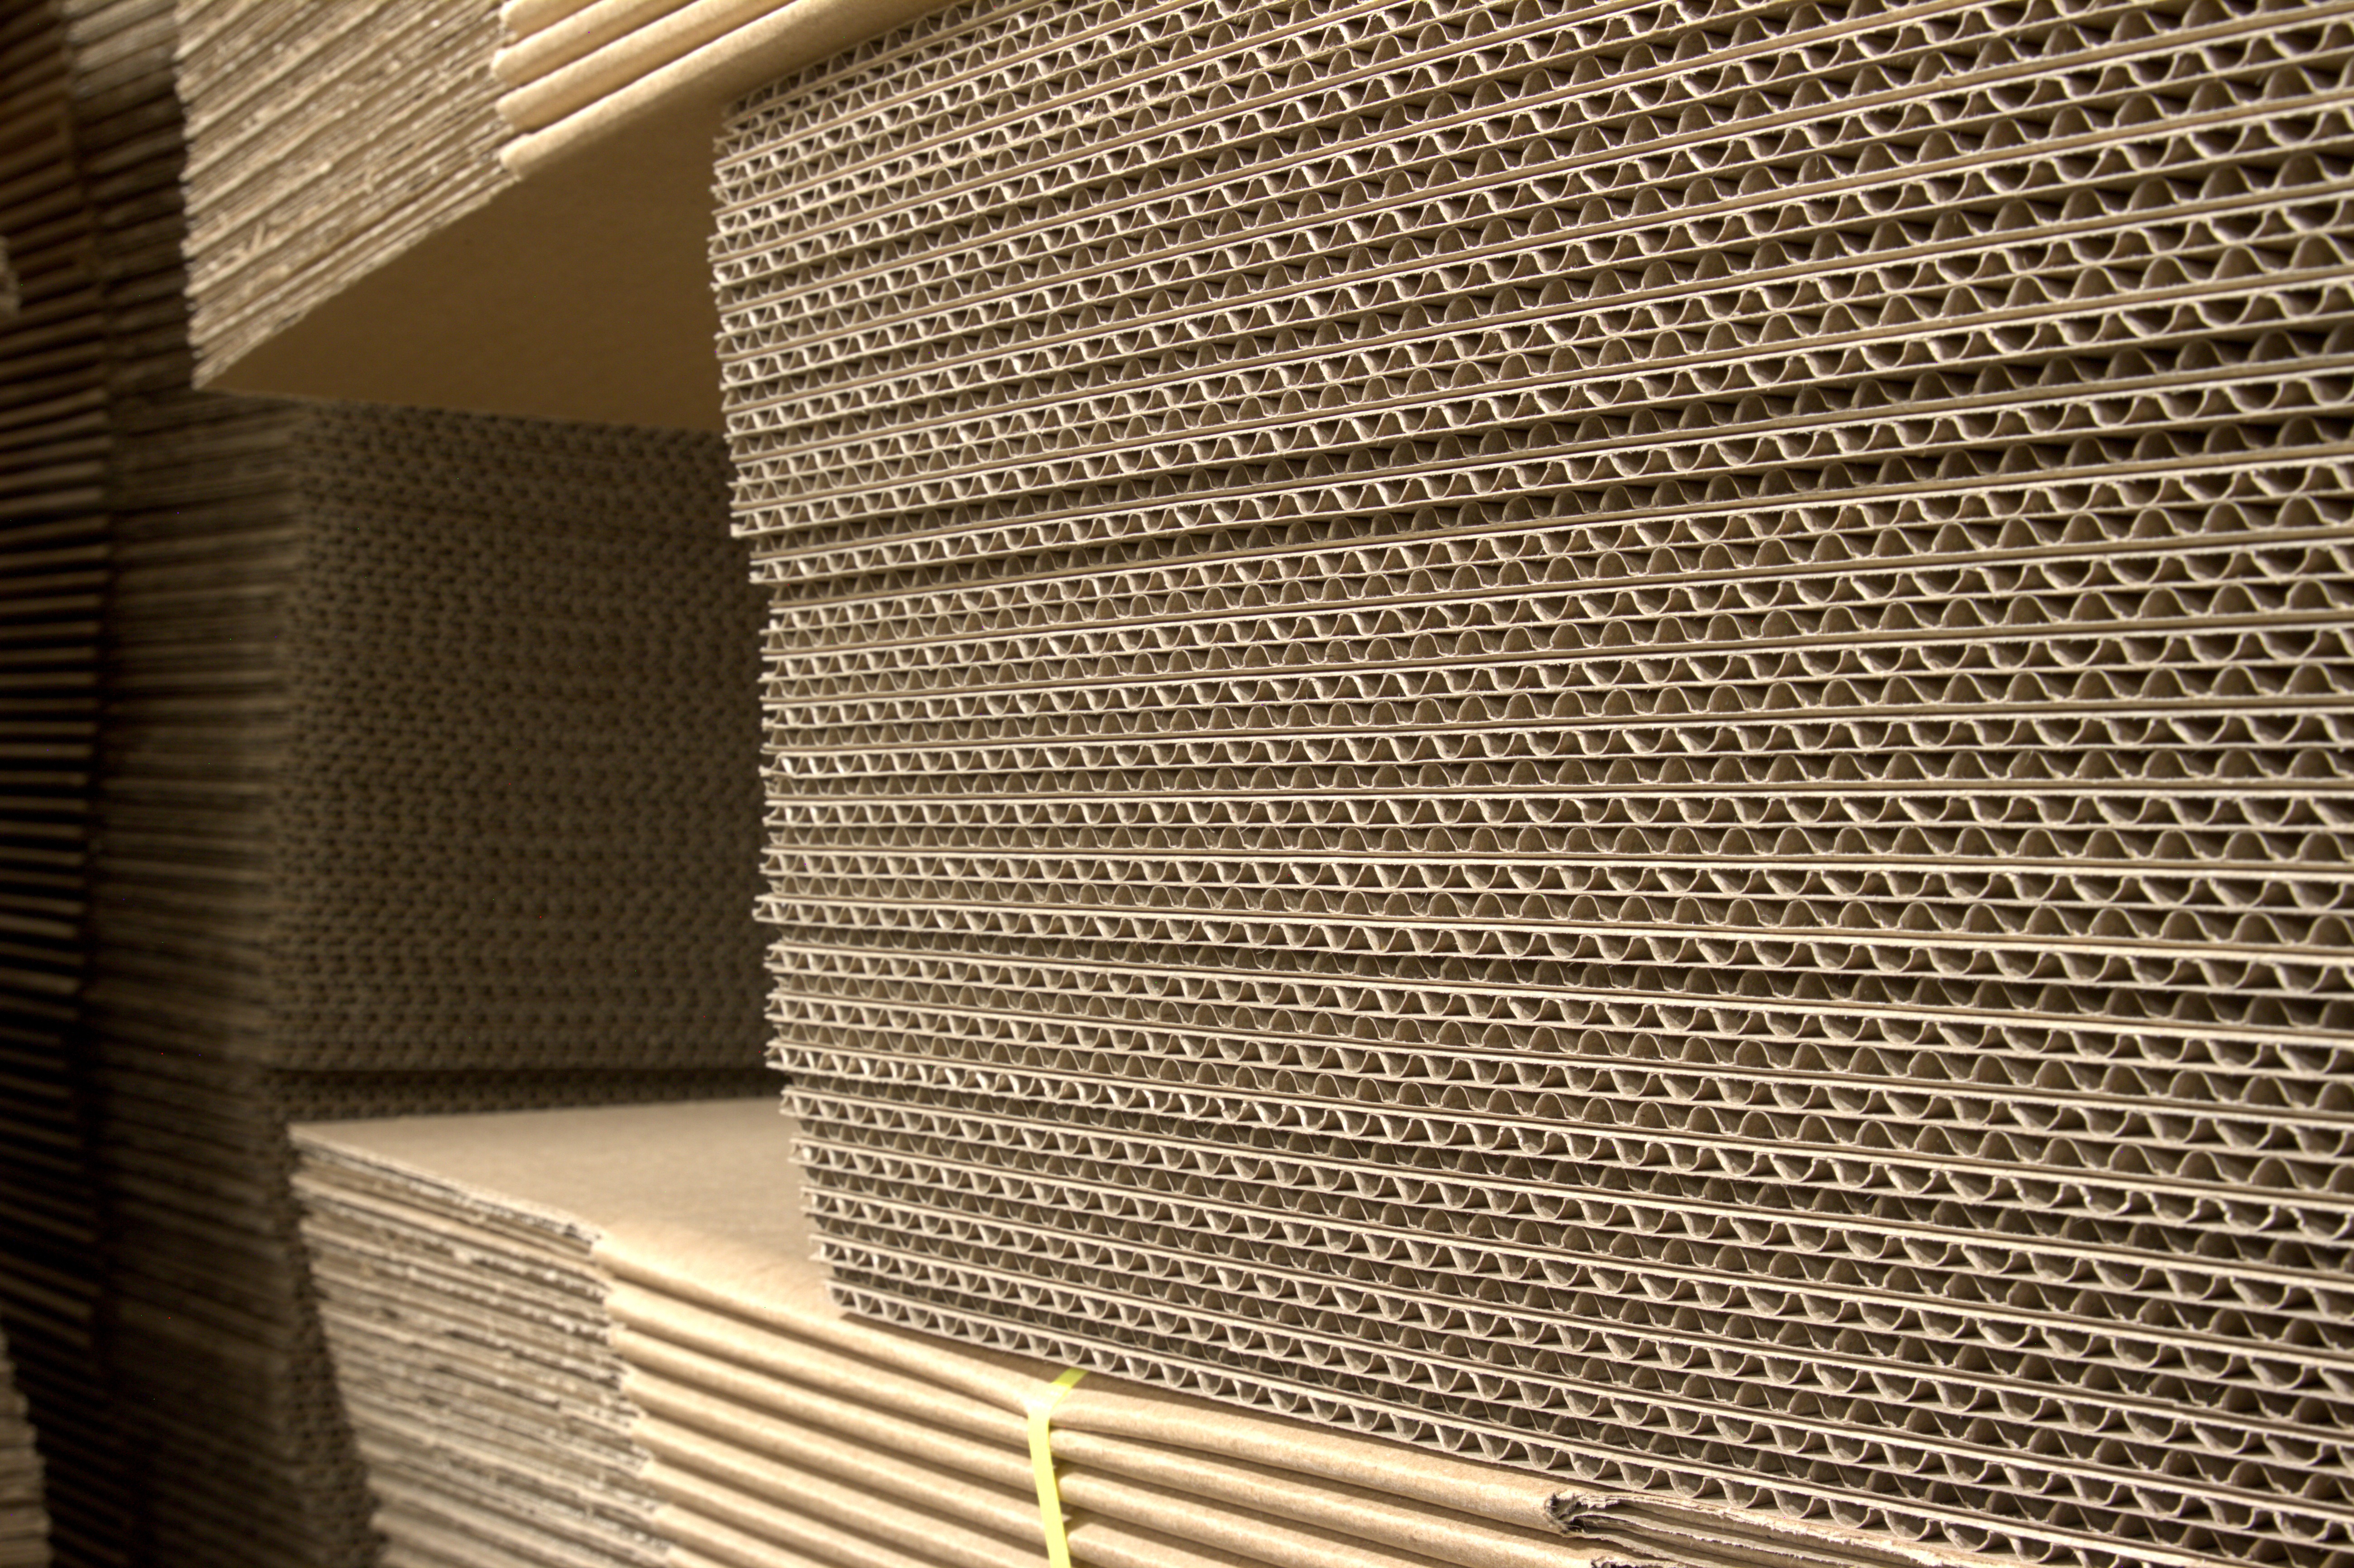
Label: cardboard